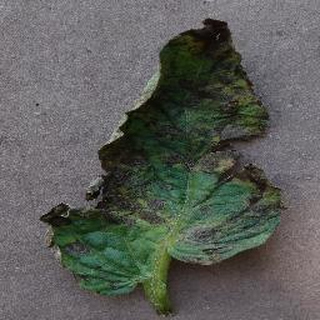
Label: tomato_early_blight